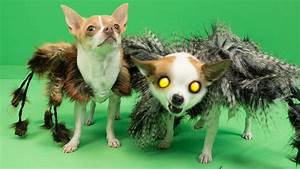
Label: dog